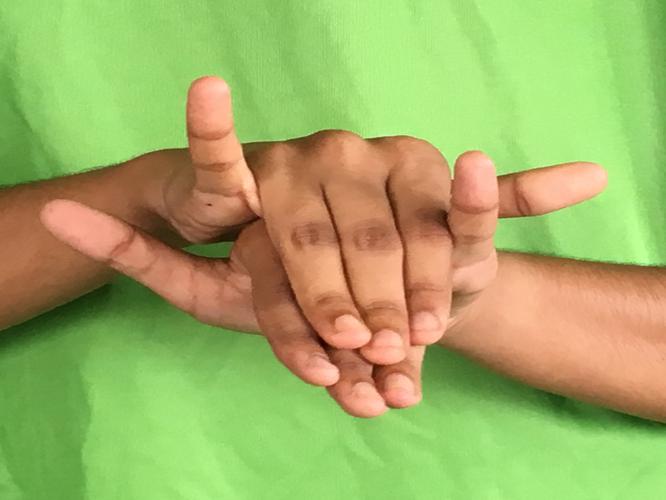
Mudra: Varaha
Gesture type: double_hand